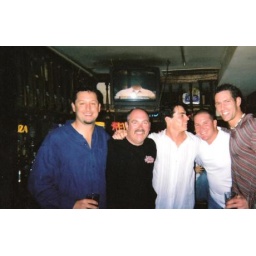
bill edgar and the cubs with sydney ponson at fells point bar the horse you came in on